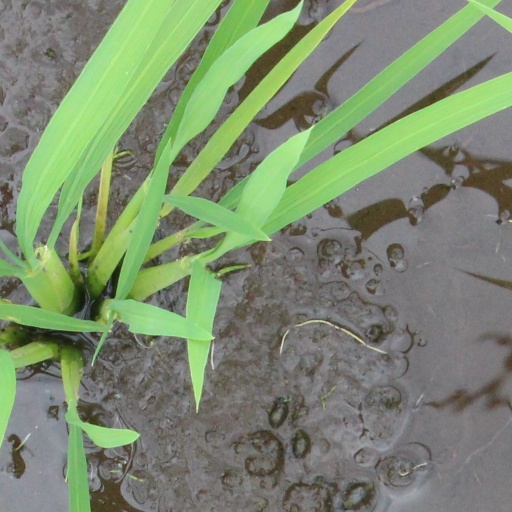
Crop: rice